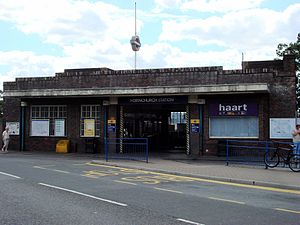
District line / Stationer / Åbne stationer
District line er en London Underground-bane, der krydser Storlondon fra øst til vest. Fra Upminster, den østlige endestation, forløber banen gennem det centrale London til Earl's Court, før den deler sig i tre vestlige afgreninger, til Ealing Broadway, Wimbledon og Richmond. Der er en kort gren, der går fra Earl's Court til Kensington. En gren forløber også fra Earl's Court mod nord til Edgware Road via Paddington. Banen er farvet grøn på netværkskortet, og den betjener 60 stationer på 64 km, og med broer over Themsen på Wimbledon- og Richmond-grenene, er det den eneste London Underground-bane, der krydser floden på denne måde. Sporet og stationer mellem Barking og Aldgate East deles med Hammersmith & City line, og mellem Tower Hill og Gloucester Road, samt Edgware Road-grenen deles med Circle line. Nogle af stationerne deles med Piccadilly line. Modsat Londons dybtliggende tube-baner er jernbanetunnellerne beliggende lige under overfladen og er af en størrelse svarende til de britiske fjernbaner.